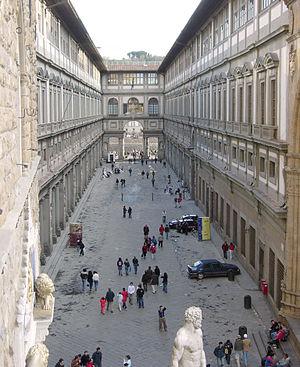
La galerie des Offices est un palais florentin, abritant, dans le musée des Offices, l'un des patrimoines artistiques les plus célèbres au monde. Ouvert au public depuis 1765, le musée des Offices déploie, sur 8 000 m², la plus belle collection au monde de peintures italiennes et des œuvres de tous les grands maîtres européens, d’Albrecht Dürer à Francisco de Goya.